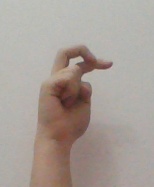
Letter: zay